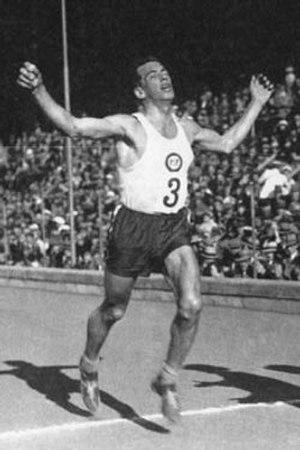
Thore Sixten Enochsson est un athlète suédois, spécialiste des courses de fond.